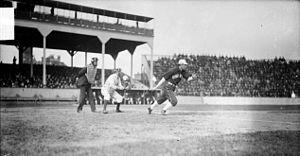
Au baseball, le dugout est le banc d'une équipe, situé dans l'espace entre le marbre et la première ou la troisième base. Il y a deux dugout, une pour l'équipe locale et une pour l'équipe visiteuse. En général, l'abri est occupé par tous les joueurs qui ne sont pas autorisés à être sur le terrain à ce moment particulier, ainsi que par les entraîneurs et autres membres du personnel autorisés par la ligue. L'équipement des joueurs est généralement stocké dans l'abri.